Brown County, Ohio

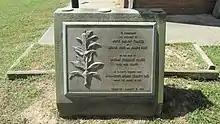
White burley tobacco monument dedicated on August 7, 1964, and located at the Ohio Tobacco Museum in Ripley.

After the American Revolutionary War, the federal government established the Northwest Territory, a large area which encompassed the present county. In 1790, several counties were established, Hamilton among them. In 1797, a portion of Hamilton was partitioned off to create Adams County, and in 1800 another portion was partitioned to create Clermont. This lasted for two decades, during which the area north of the Ohio River attracted settlers.